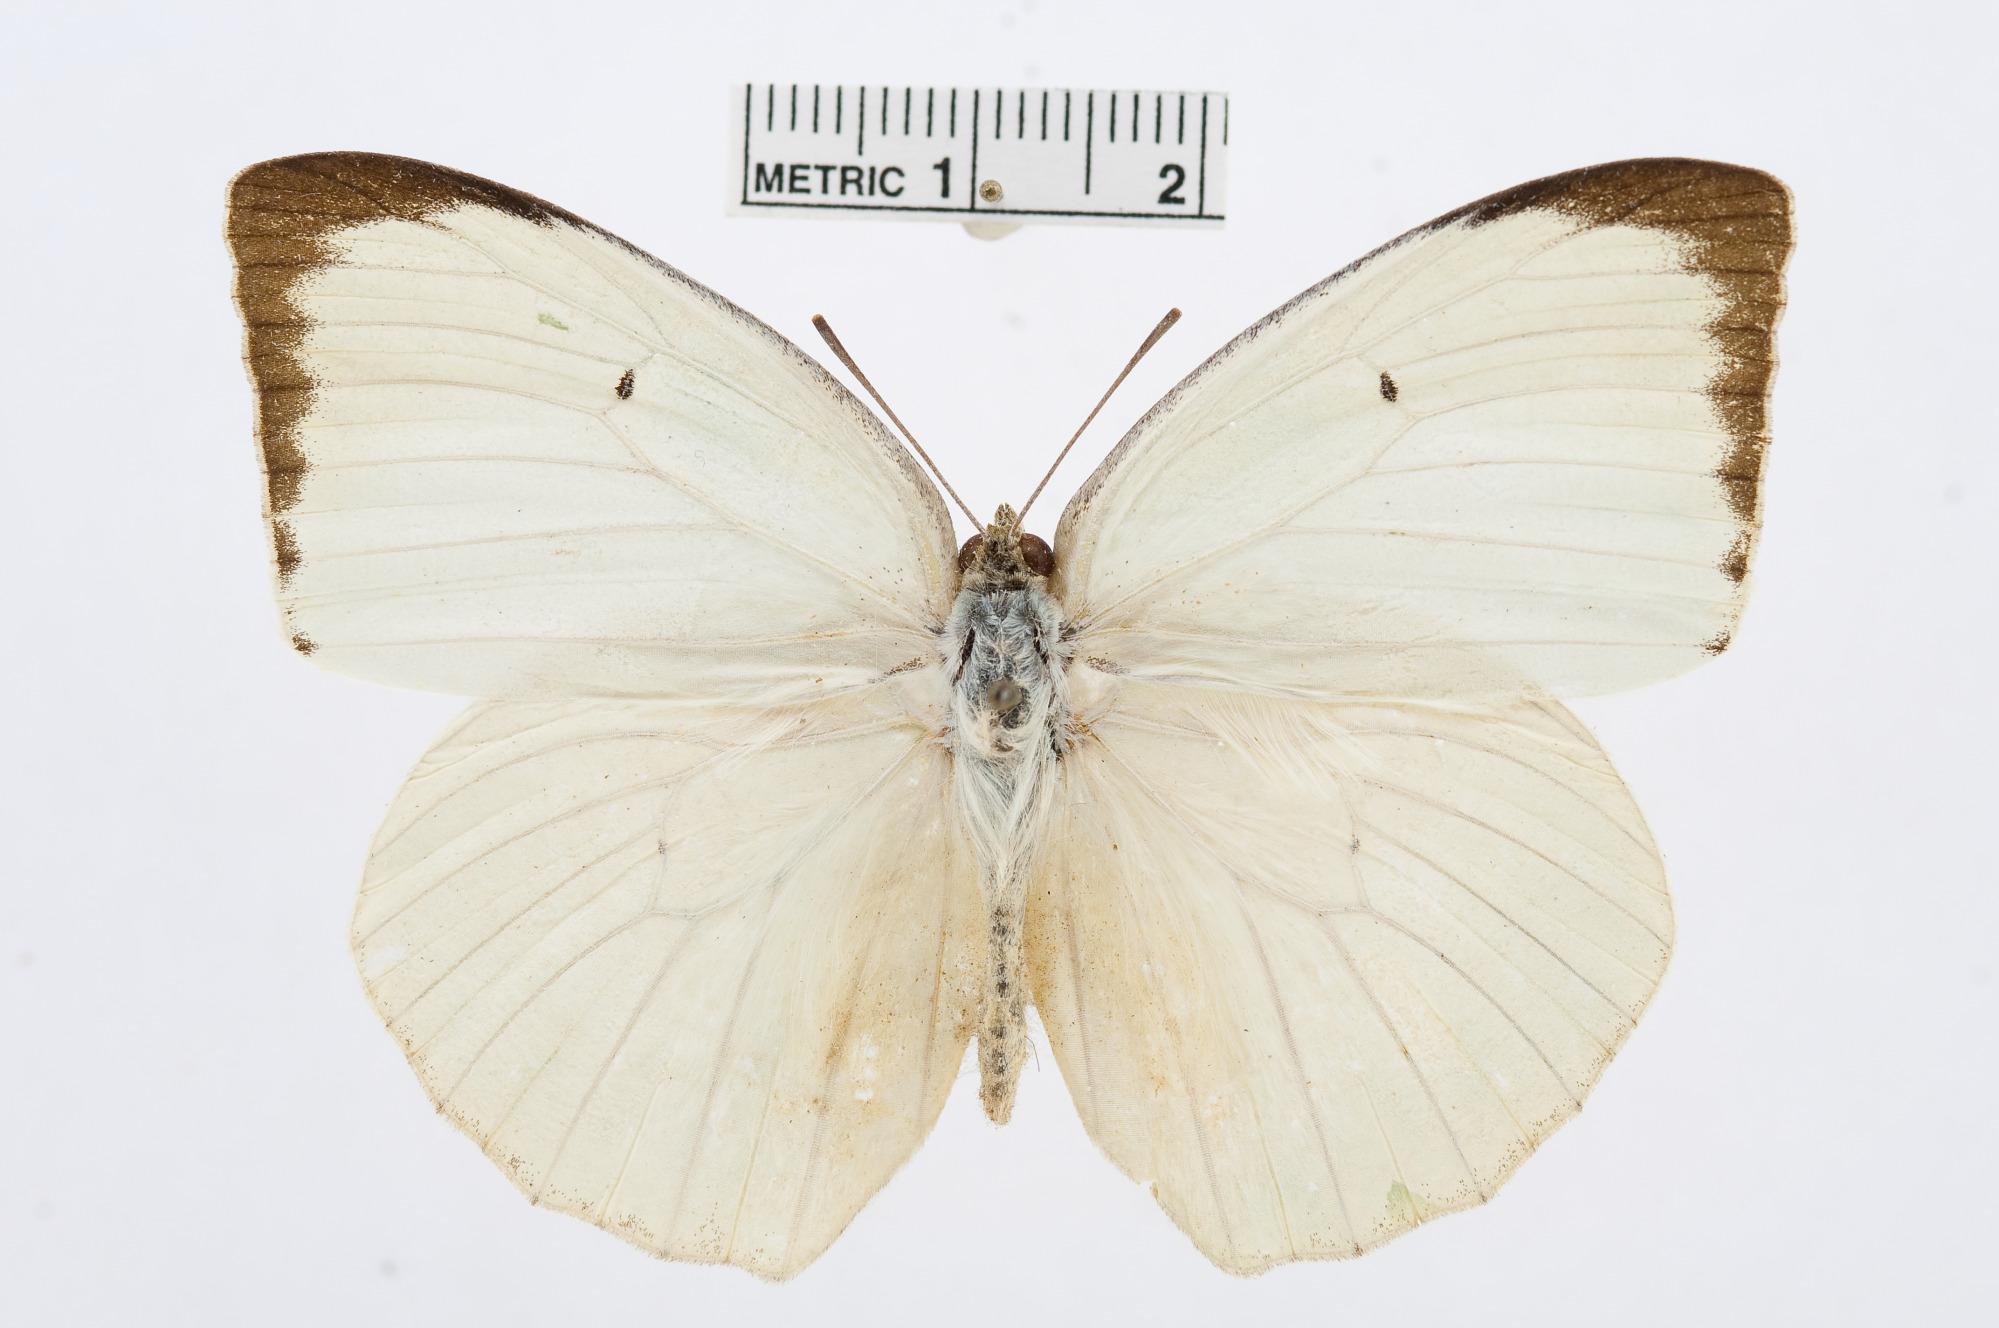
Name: Catopsilia pyranthe
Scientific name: Catopsilia pyranthe
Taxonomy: Animalia, Arthropoda, Hexapoda, Insecta, Lepidoptera, Pieridae, Coliadinae